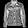
Label: Coat